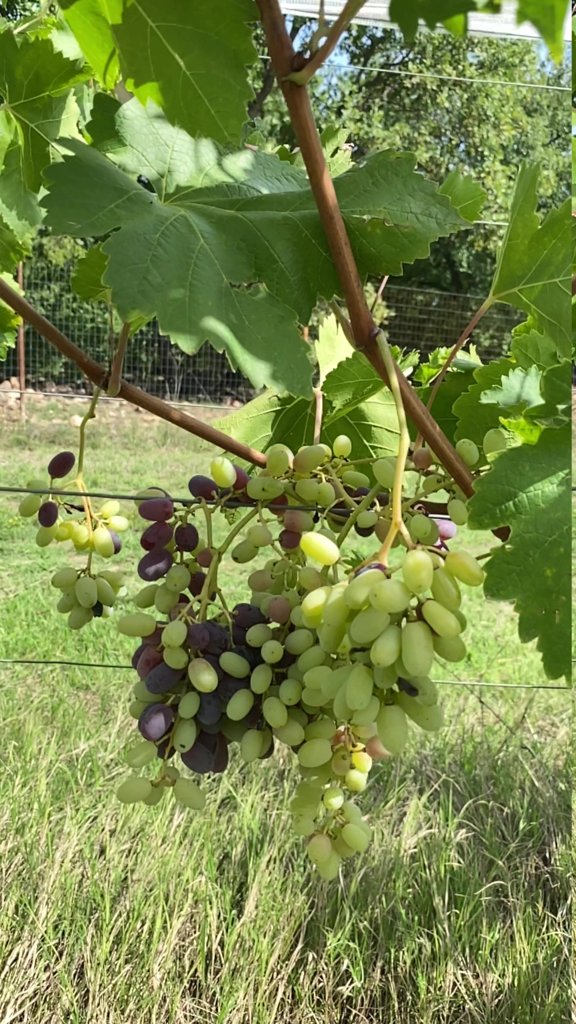
Berries visible: 191
Grape clusters: 6